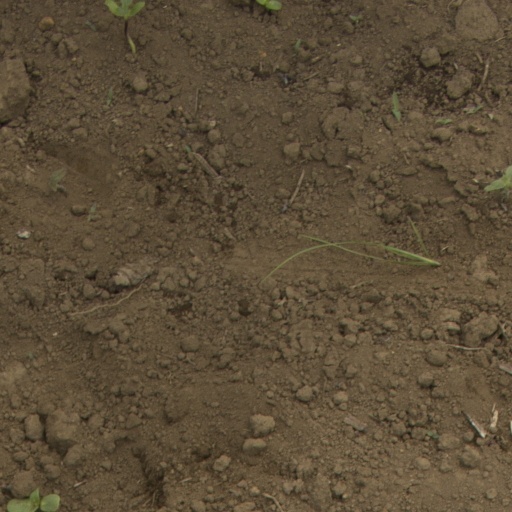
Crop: Jerusalem artichoke